Slavic carnival

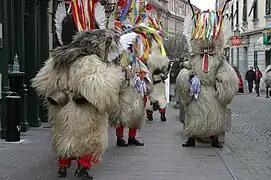
Kurents in Ptuj in 2004.

Kurentovanje is one of Slovenia's most popular and ethnologically significant carnival events. This 10-day rite of spring and fertility is celebrated on Shrove Sunday in Ptuj, the oldest documented city in the region, and draws around 10,000 participants each year.